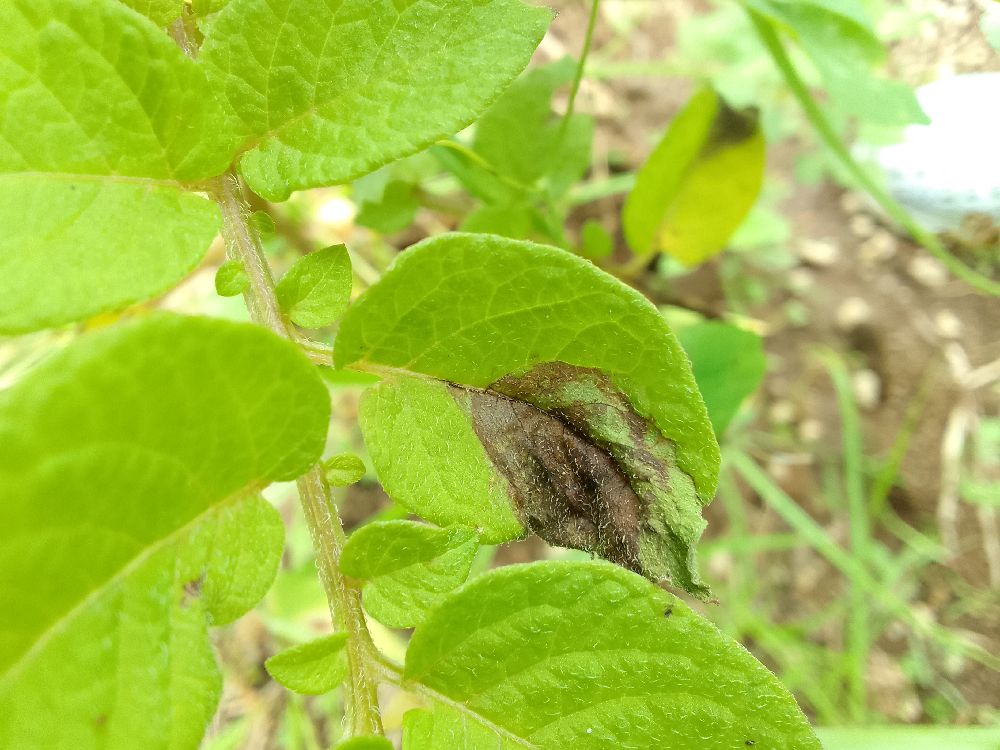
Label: Late blight